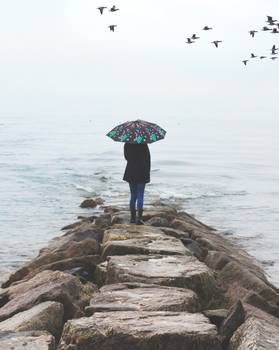
Label: No Watermark